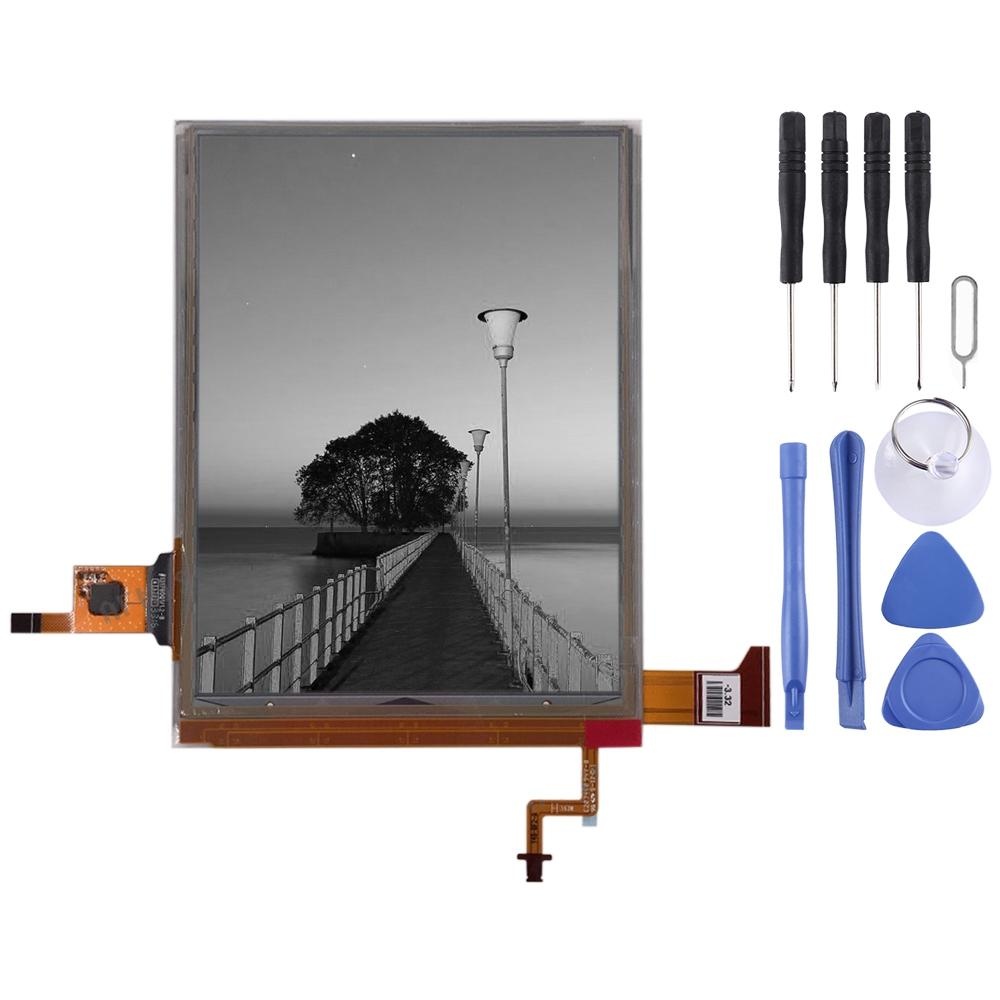
E-ink LCD Display for PocketBook Touch Lux 3 PB626(2)-D-WW 6 inch ED060XH7
About the product 1. Replacement E-ink LCD Screen for PocketBook Touch Lux 3 PB626(2)-D-WW 6 inch ED060XH7. 2. Replace your broken or unusable item with a new one. 3. Make your device look more refreshing than ever. 4. Completely fit and work. 5. Each item has been checked and in good condition before shipping. 6. Professional installation is highly recommended. We will not be responsible once the screen is installed. Before Installation Notes 1. Tips 1: Test before installation When testing, do not remove any protective film or tags. Please pay attention to the problem of static electricity. Before attempting any repair, be sure to ground yourself is an ESD (electro static discharge) strap. This will prevent static electricity from damaging the electronic components within the phone. Ensure you wear eye protection and use caution not to cut your finger with the glass splinters. 2. Tips 2: Simulates testing Screen replacement is very fragile product. We strongly suggest test before installation. Please simulates testing, which means mobile phone apart, (motherboard + LCD or screen) connected audio cable and new replacement, power on, test finished. If test OK, please install it. If it can not show, please contact us at the very first time. And please do not force it to be installed in mobile phone. We will not be responsible once the screen is installed. 3. Tips 3: Do not over-bend cable Please make sure LCD cable Do not over-bend. Over 90 degrees bent will cause black display.
Brand: SUNSKY
Category: Electronics > Electronics Accessories > Computer Components > E-Book Reader Parts > E-Book Reader Screens & Screen Digitizers